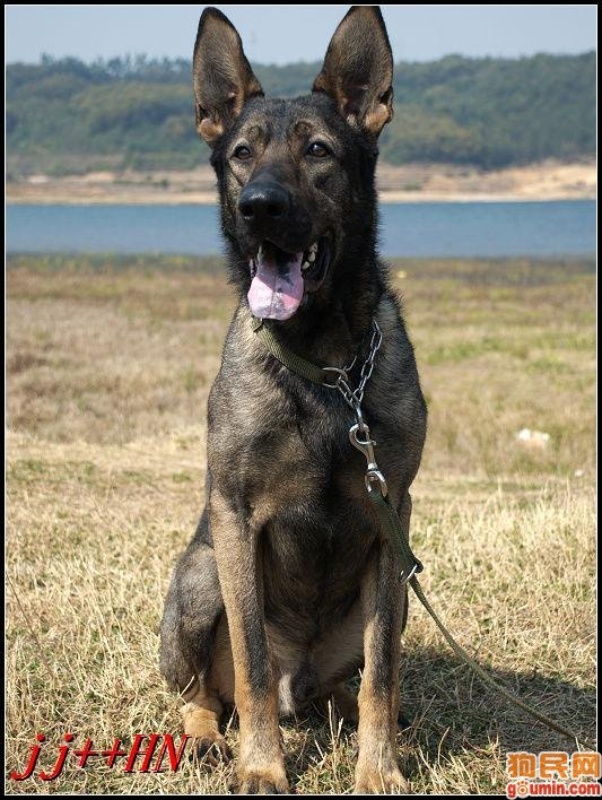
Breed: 258-n000104-Black_sable